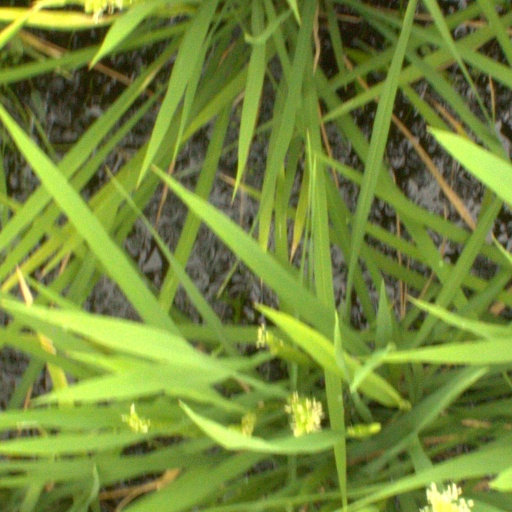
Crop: rice